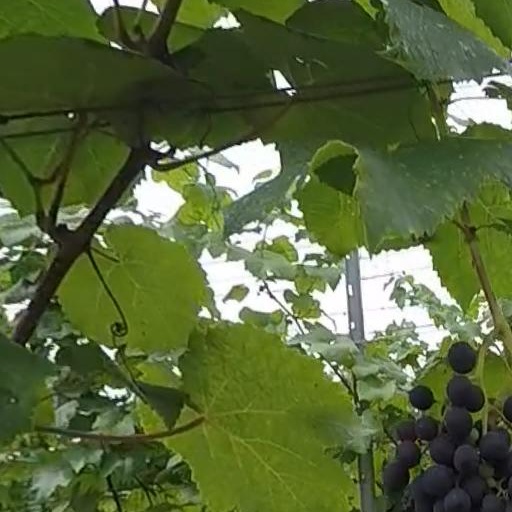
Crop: grape